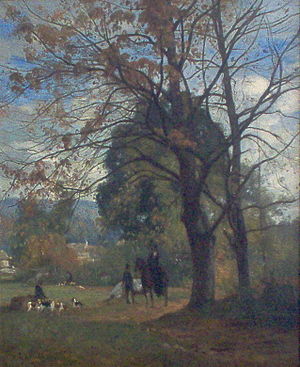
Barbizon-skolen / Galeri
Barbizon-skolen var en gruppe franske malere med navn efter landsbyen Barbizon nær Fontainebleauskoven, hvor de mødtes og malede. De var med i en kunststrømning der bevægede sig mod realisme og væk fra den udbredte formaliserede romantik.